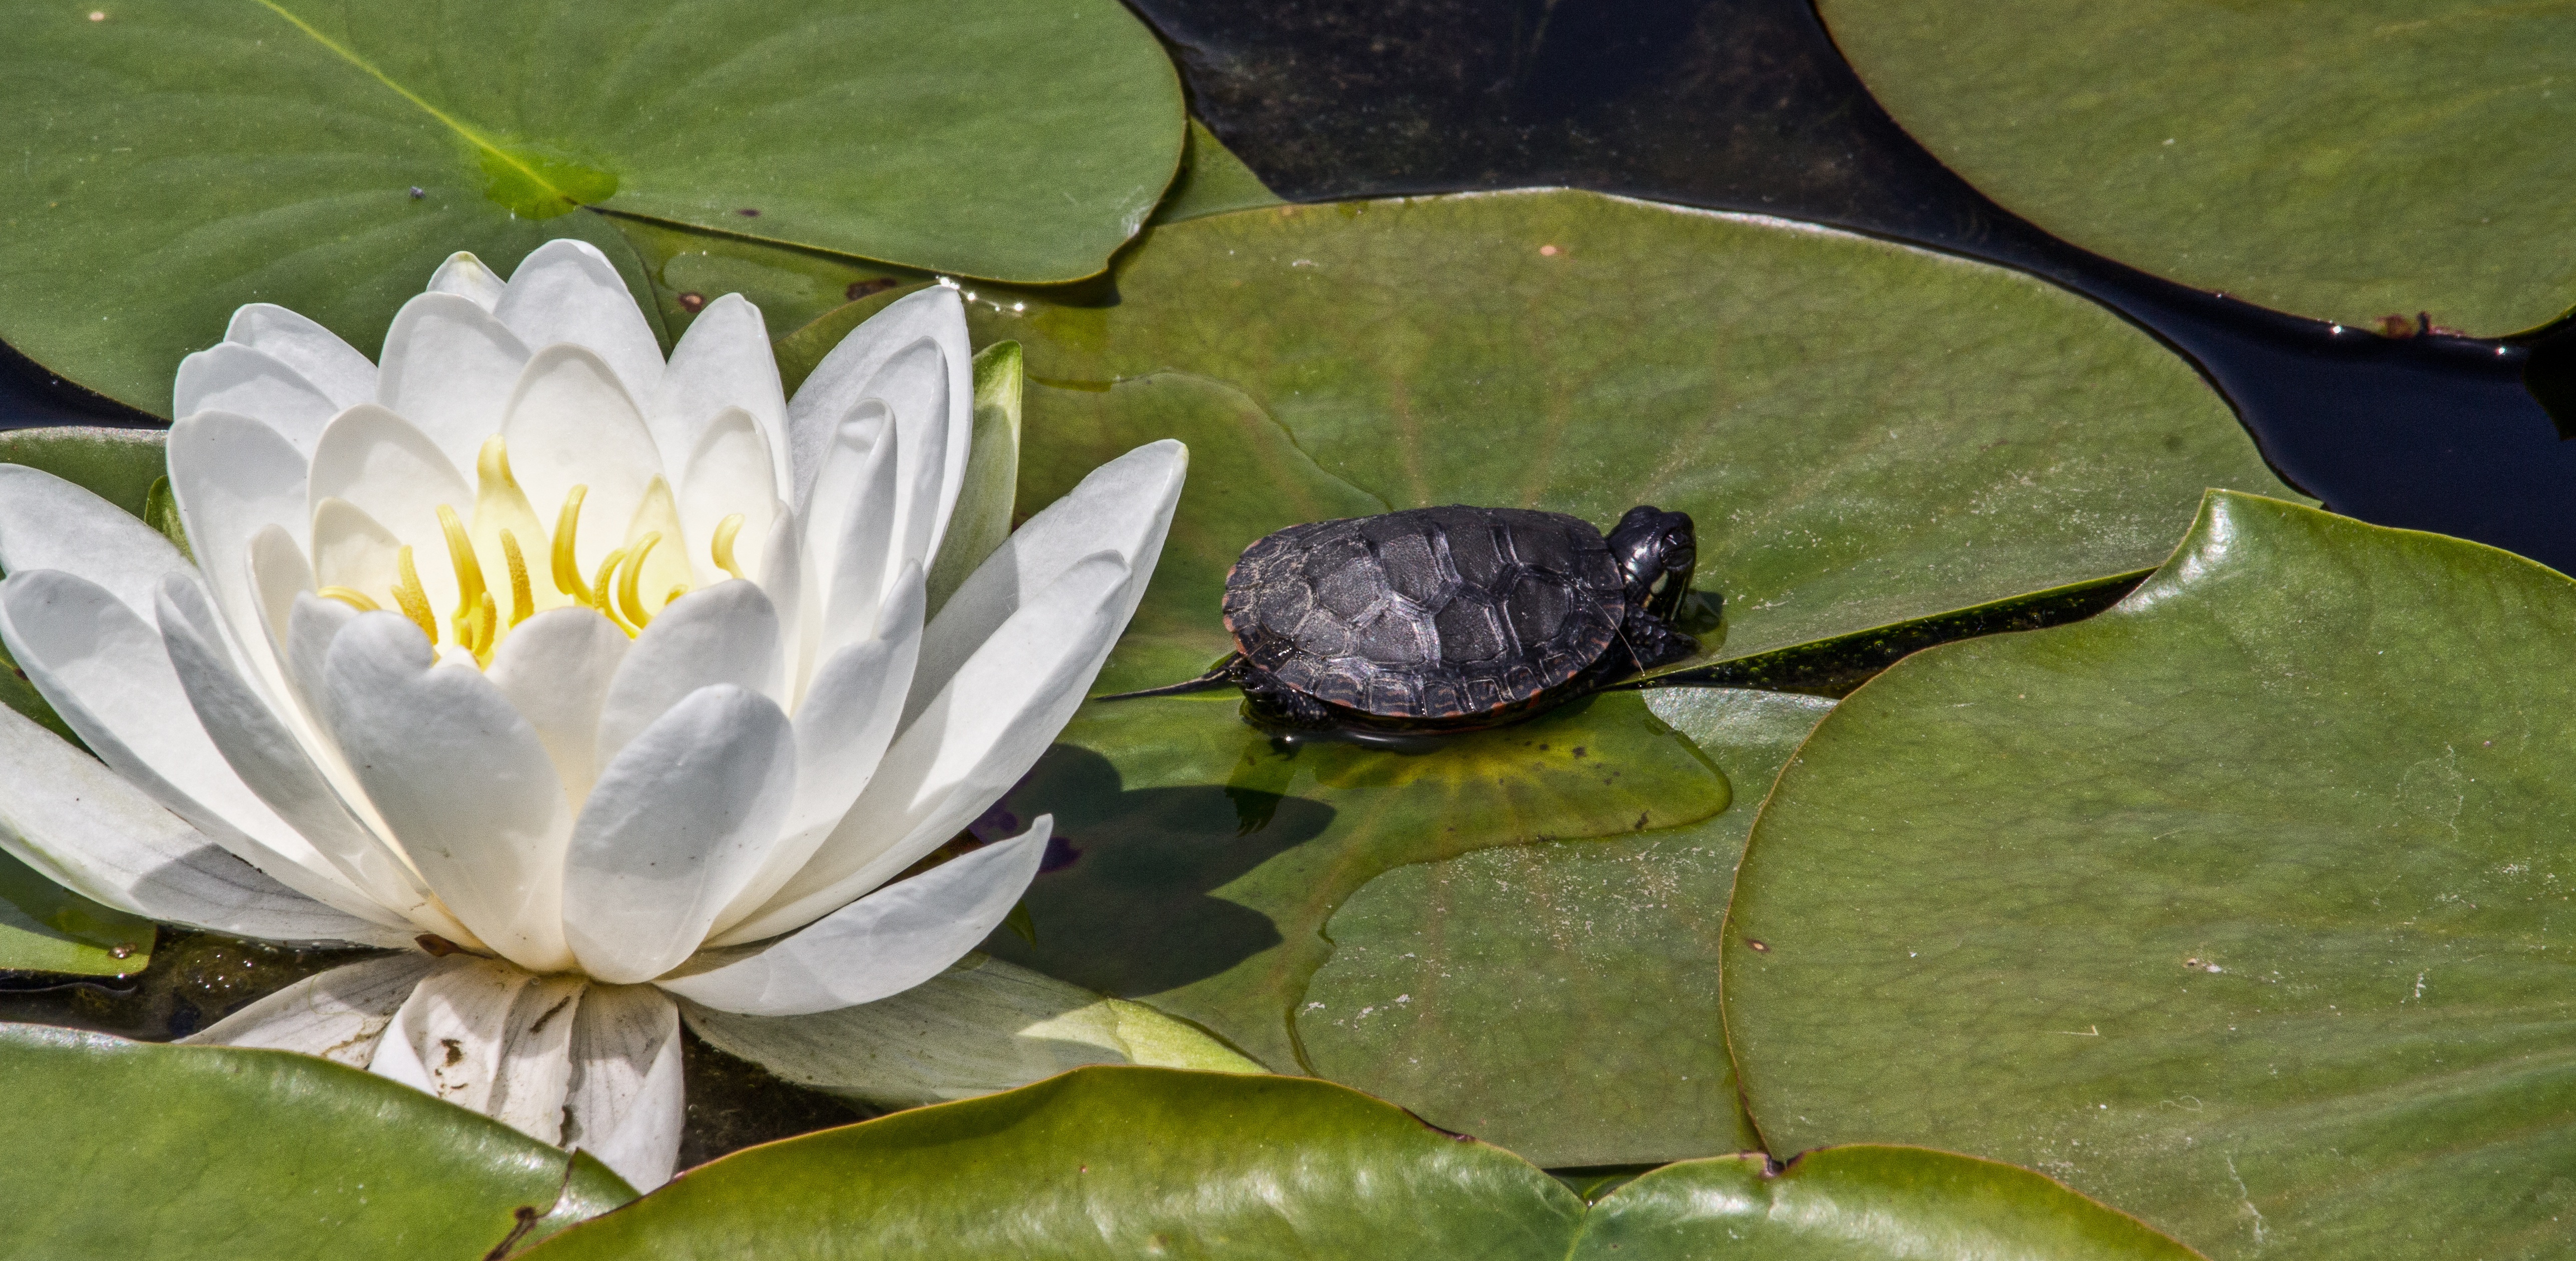
water, nature, plant, white, leaf, flower, petal, bloom, lake, pond, green, natural, botany, blooming, aquatic, turtle, reptile, garden, aquatic plant, flora, botanical, fauna, lily pad, close up, lotus flower, lotus, lily, waterlily, macro photography, flowering plant, land plant